Human nose

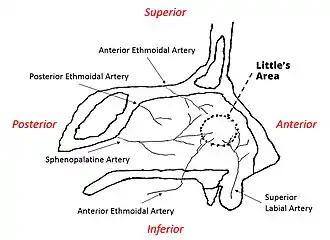

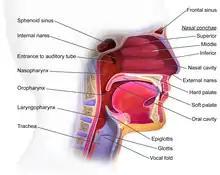
Air enters the upper respiratory tract through the nose. The nasal conchae can be seen in this image.

The blood supply to the nose is provided by branches of the ophthalmic, maxillary, and facial arteries – branches of the carotid arteries. Branches of these arteries anastomose to form plexuses in and under the nasal mucosa. In the septal region Kiesselbach's plexus is a common site of nosebleeds.